Mediastinitis

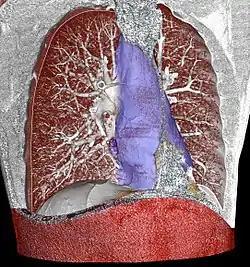
Mediastinum

Mediastinitis is inflammation of the tissues in the mid-chest, or mediastinum. It can be either acute or chronic. It is thought to be due to four different etiologies: